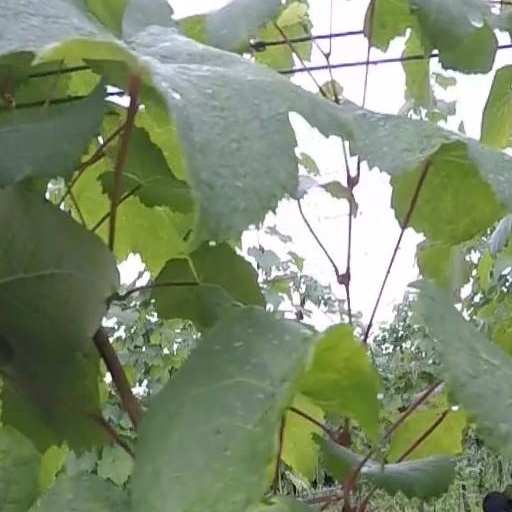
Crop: grape